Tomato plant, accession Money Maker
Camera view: bottom (45 deg); turntable rotation: 60 degrees
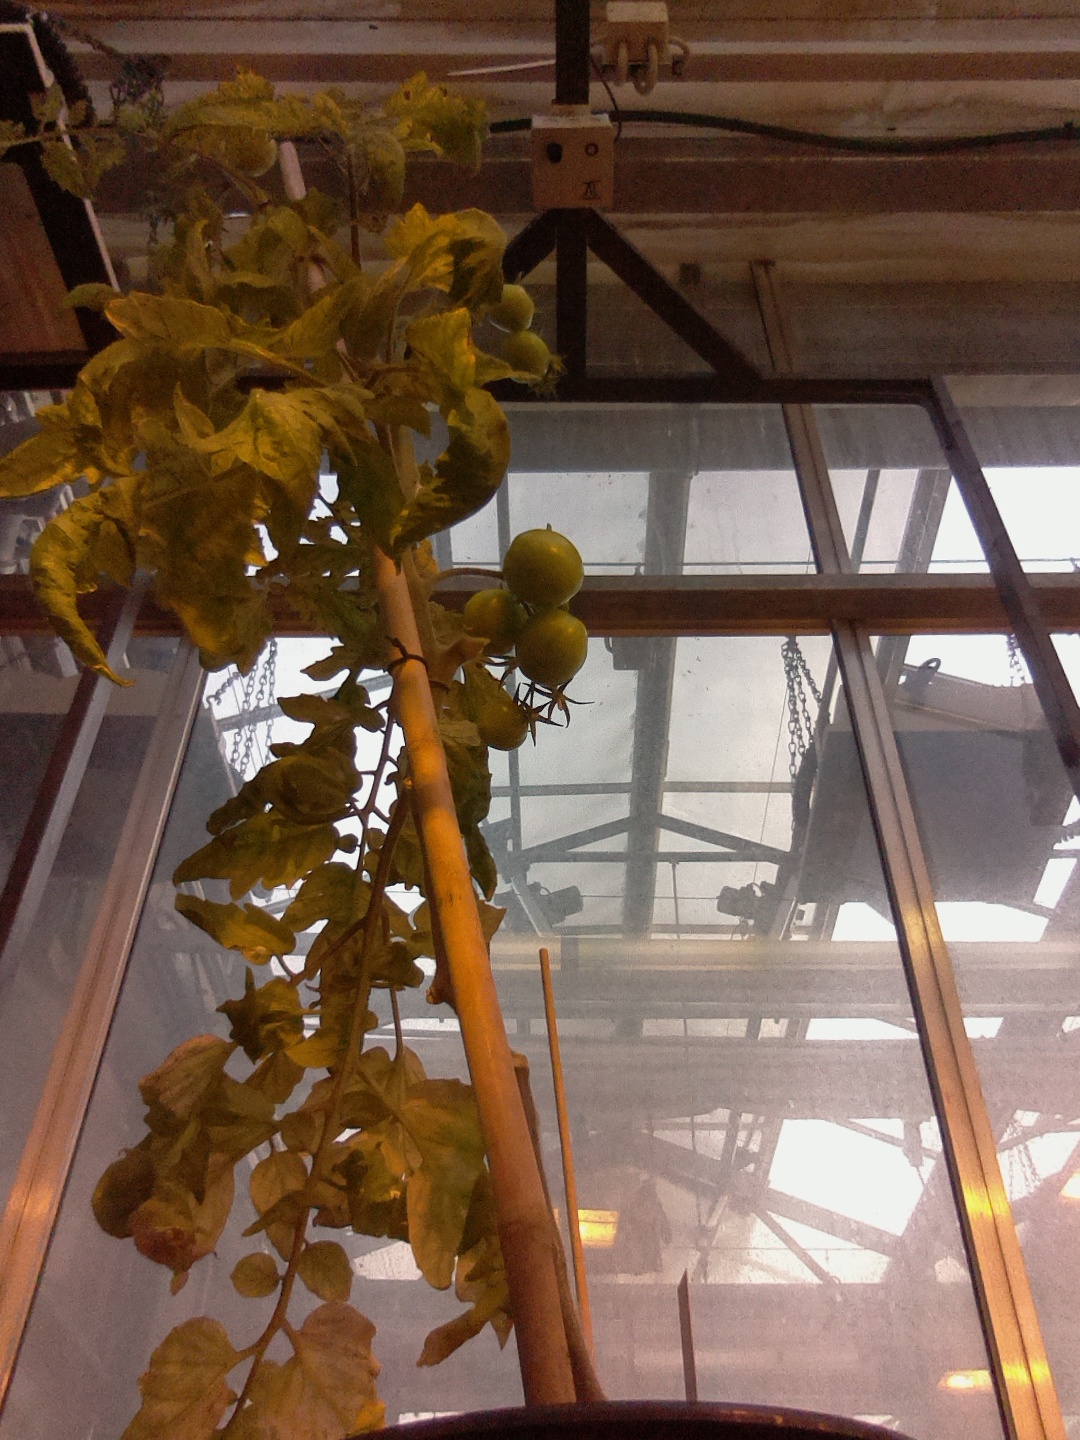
BBCH growth stage 79: 90% -100% of final fruit size